Economic Forum (in Poland)

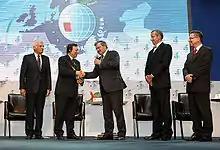
Former President of Poland Bronisław Komorowski, Jose Manuel Barroso and Jerzy Buzek during the 20th Krynica Economic Forum

Over 200 debates and discussion panels are held annually during the Forum. They are grouped in the following theme paths: